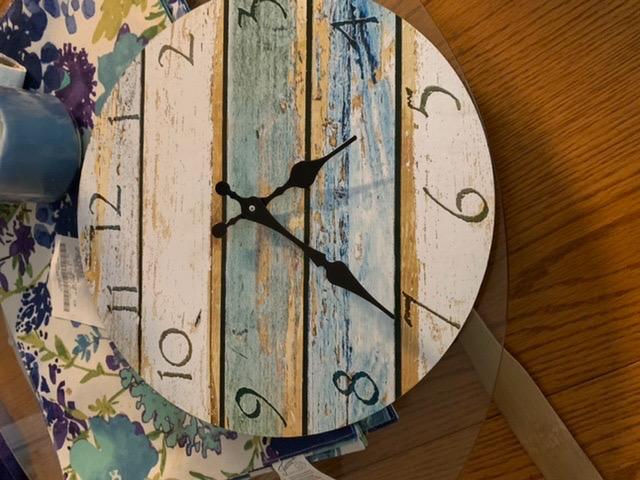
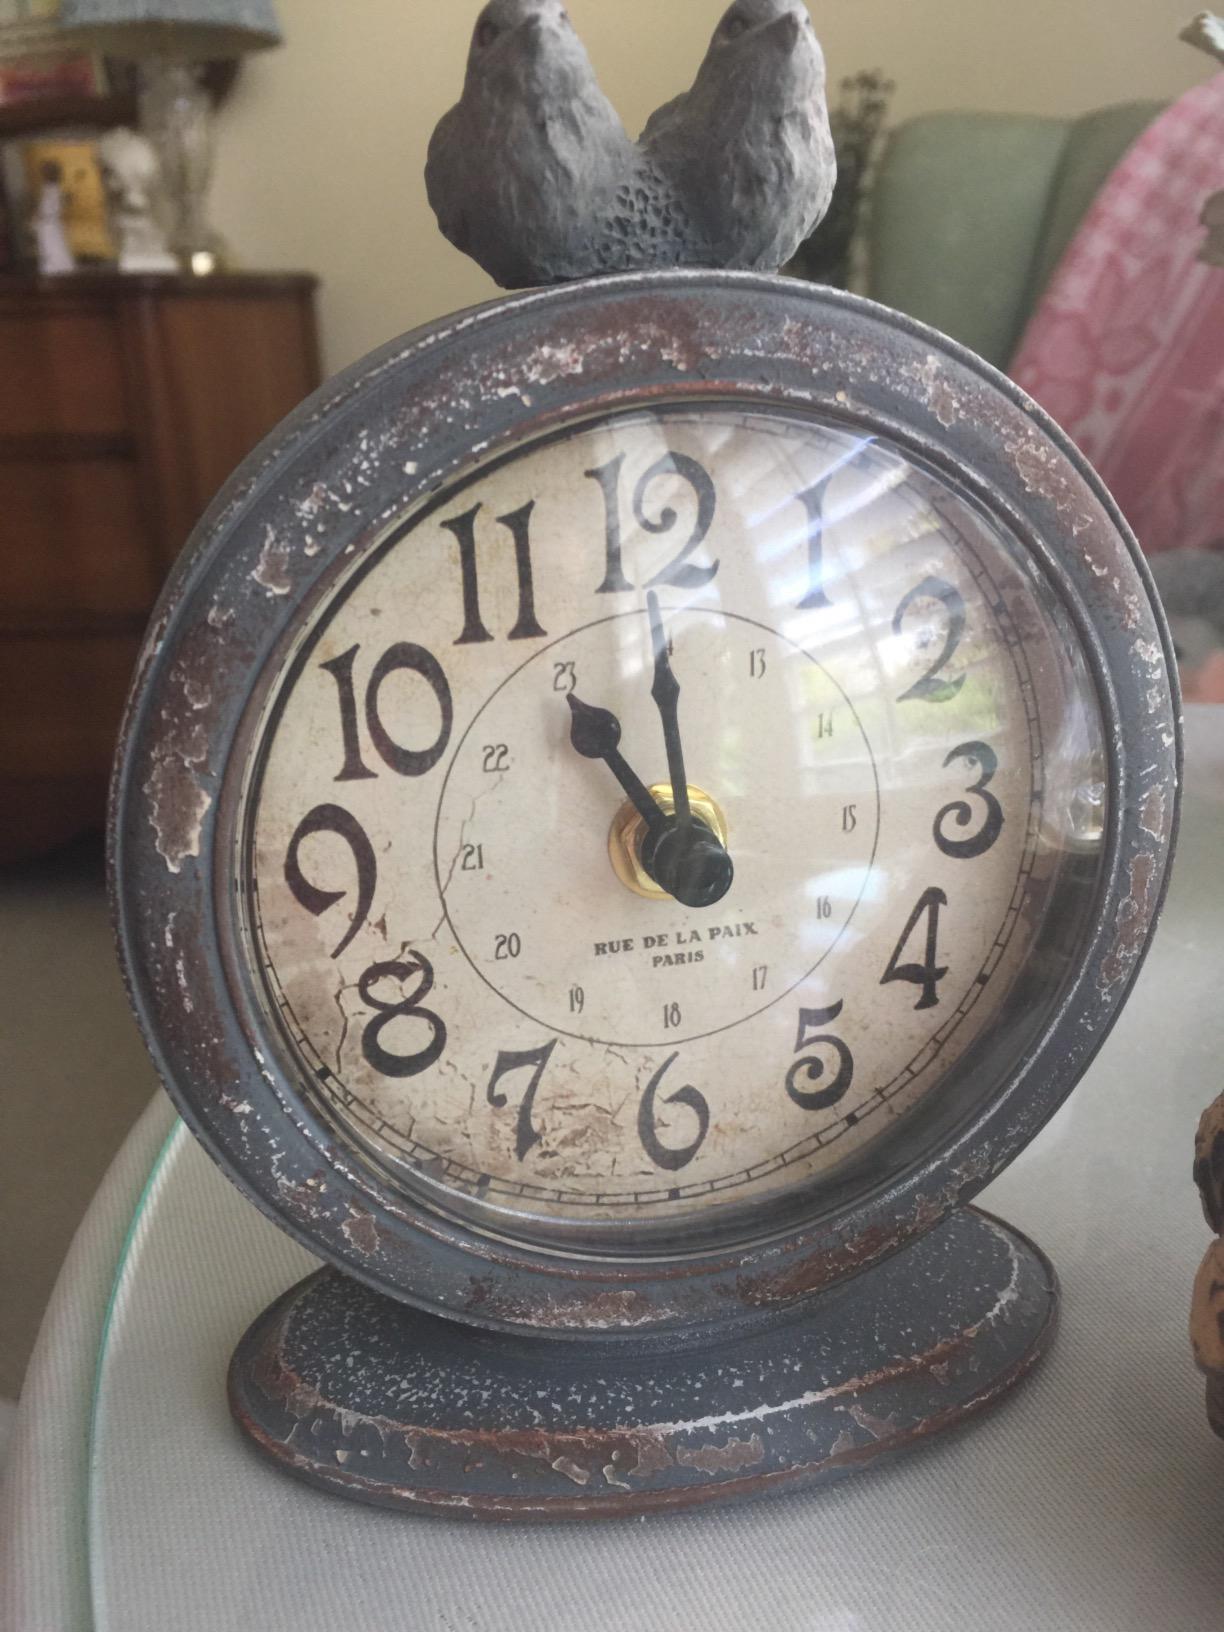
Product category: clock
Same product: no